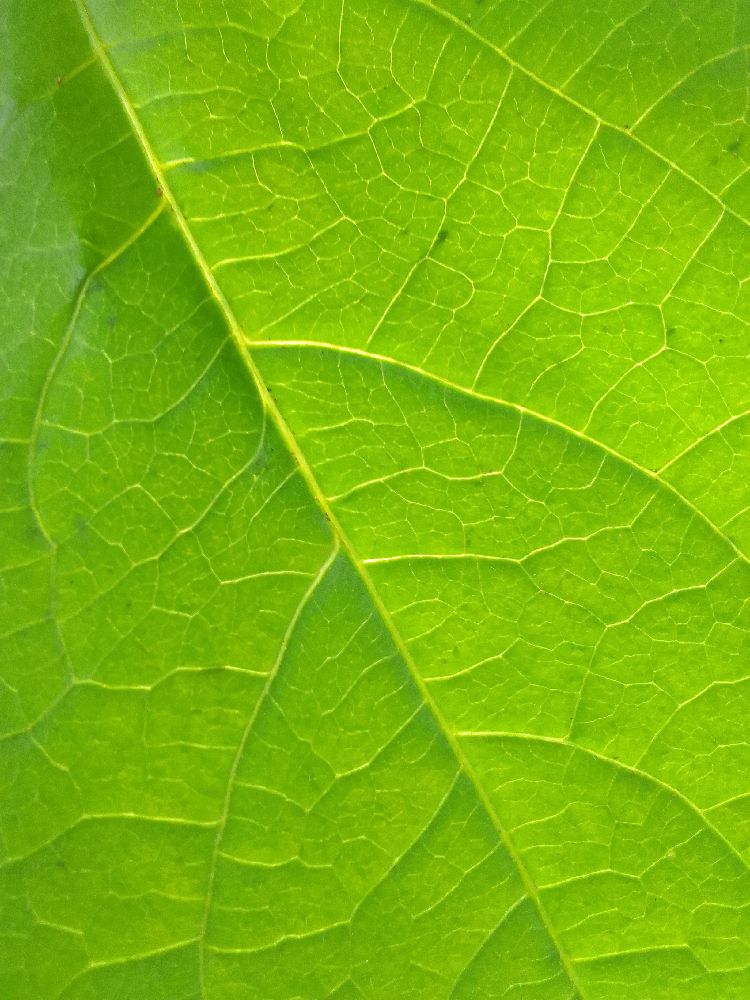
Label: healthy